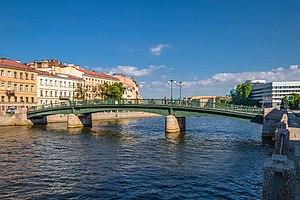
Le Pont Anglais est un pont piétonnier traversant la rivière Fontanka à Saint-Pétersbourg, en Russie.